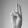
ASL letter: U